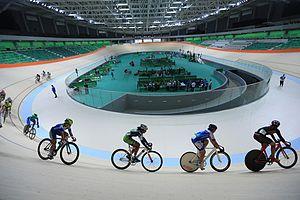
Les Jeux olympiques d'été de 2016 ont été célébrés en 2016 à Rio de Janeiro, au Brésil. Le lieu de la compétition a été choisi le 2 octobre 2009 et annoncé par Jacques Rogge, lors de la 121ᵉ session du Comité international olympique, qui se tenait à Copenhague, au Danemark.